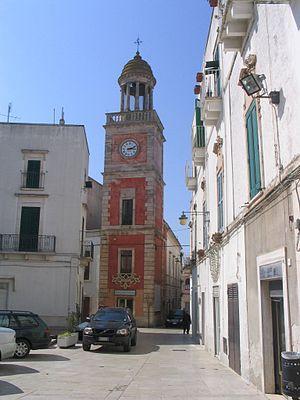
Noci est une commune de la ville métropolitaine de Bari dans la région Pouilles en Italie.